John Daly's ProStroke Golf

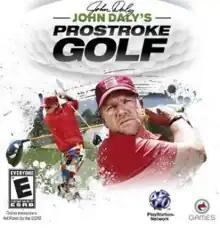
Cover art featuring golfer John Daly

John Daly's ProStroke Golf is a 2010 sports video game developed by Gusto Games and published by O-Games. It is a spiritual successor to "". It features golfer John Daly, and was released for Microsoft Windows, PlayStation 3, and Xbox 360. The PS3 version is the first golf game to have immediate compatibility with the PlayStation Move controller; "Tiger Woods PGA Tour 11", released earlier in 2010, became compatible after its debut with the use of a patch. The Xbox 360 version was supposed to be released in North America on October 19, 2010, but was ultimately canceled. "John Daly's ProStroke Golf" received "mixed" reviews according to Metacritic.